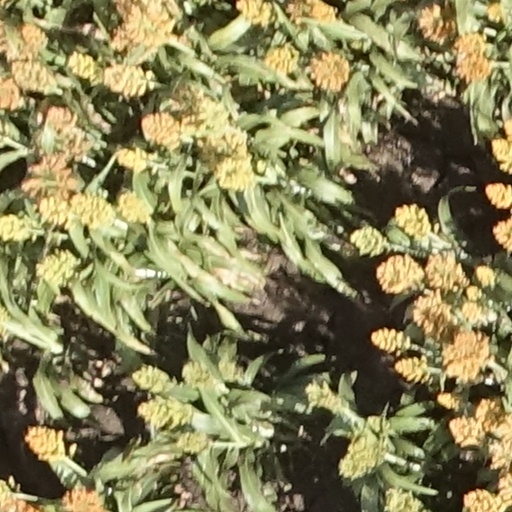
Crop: sorghum